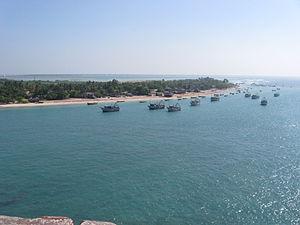
Le parc national marin du Golfe de Mannar est situé en Inde, dans le golfe de Mannar, en bordure de l'État du Tamil Nadu. On y trouve notamment plusieurs espèces de dauphin.